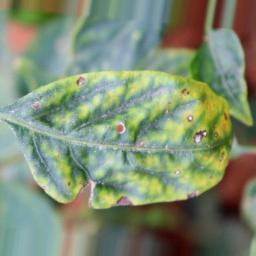
Label: nutritional